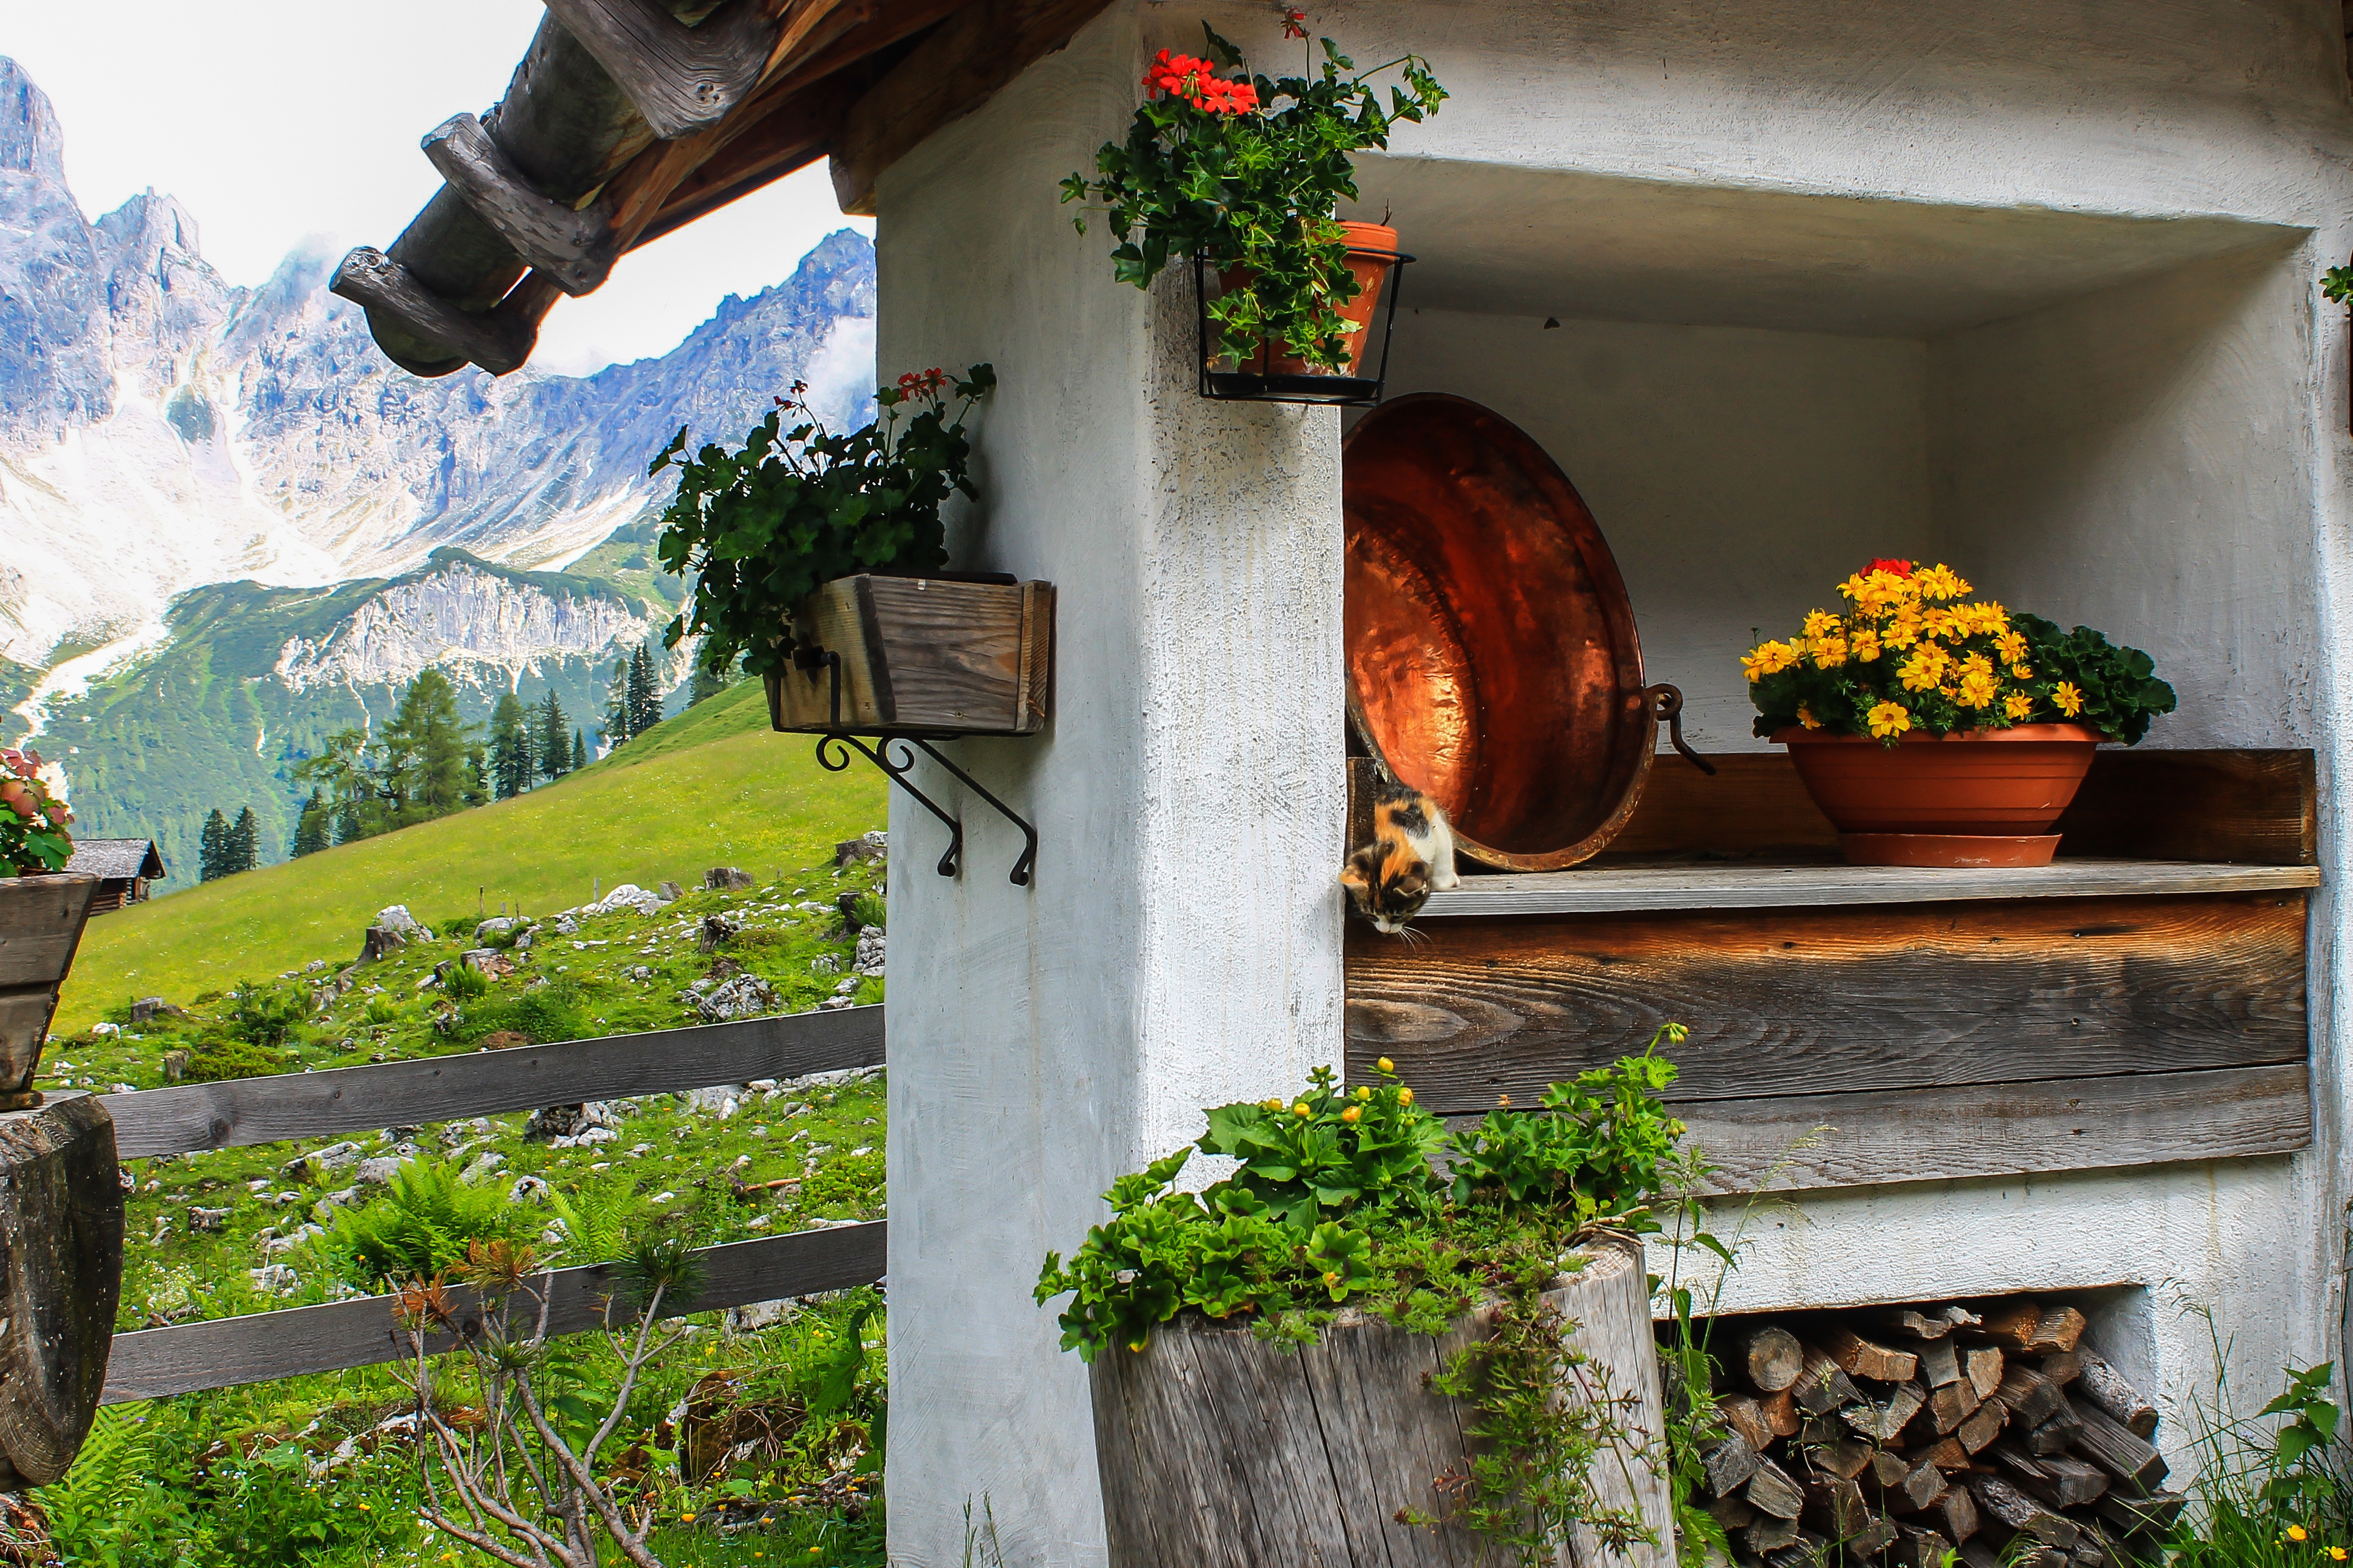
landscape, tree, nature, house, flower, home, wall, garden, geranium, mountains, alps, tanya, rural atmosphere, man made object, vernacular architecture